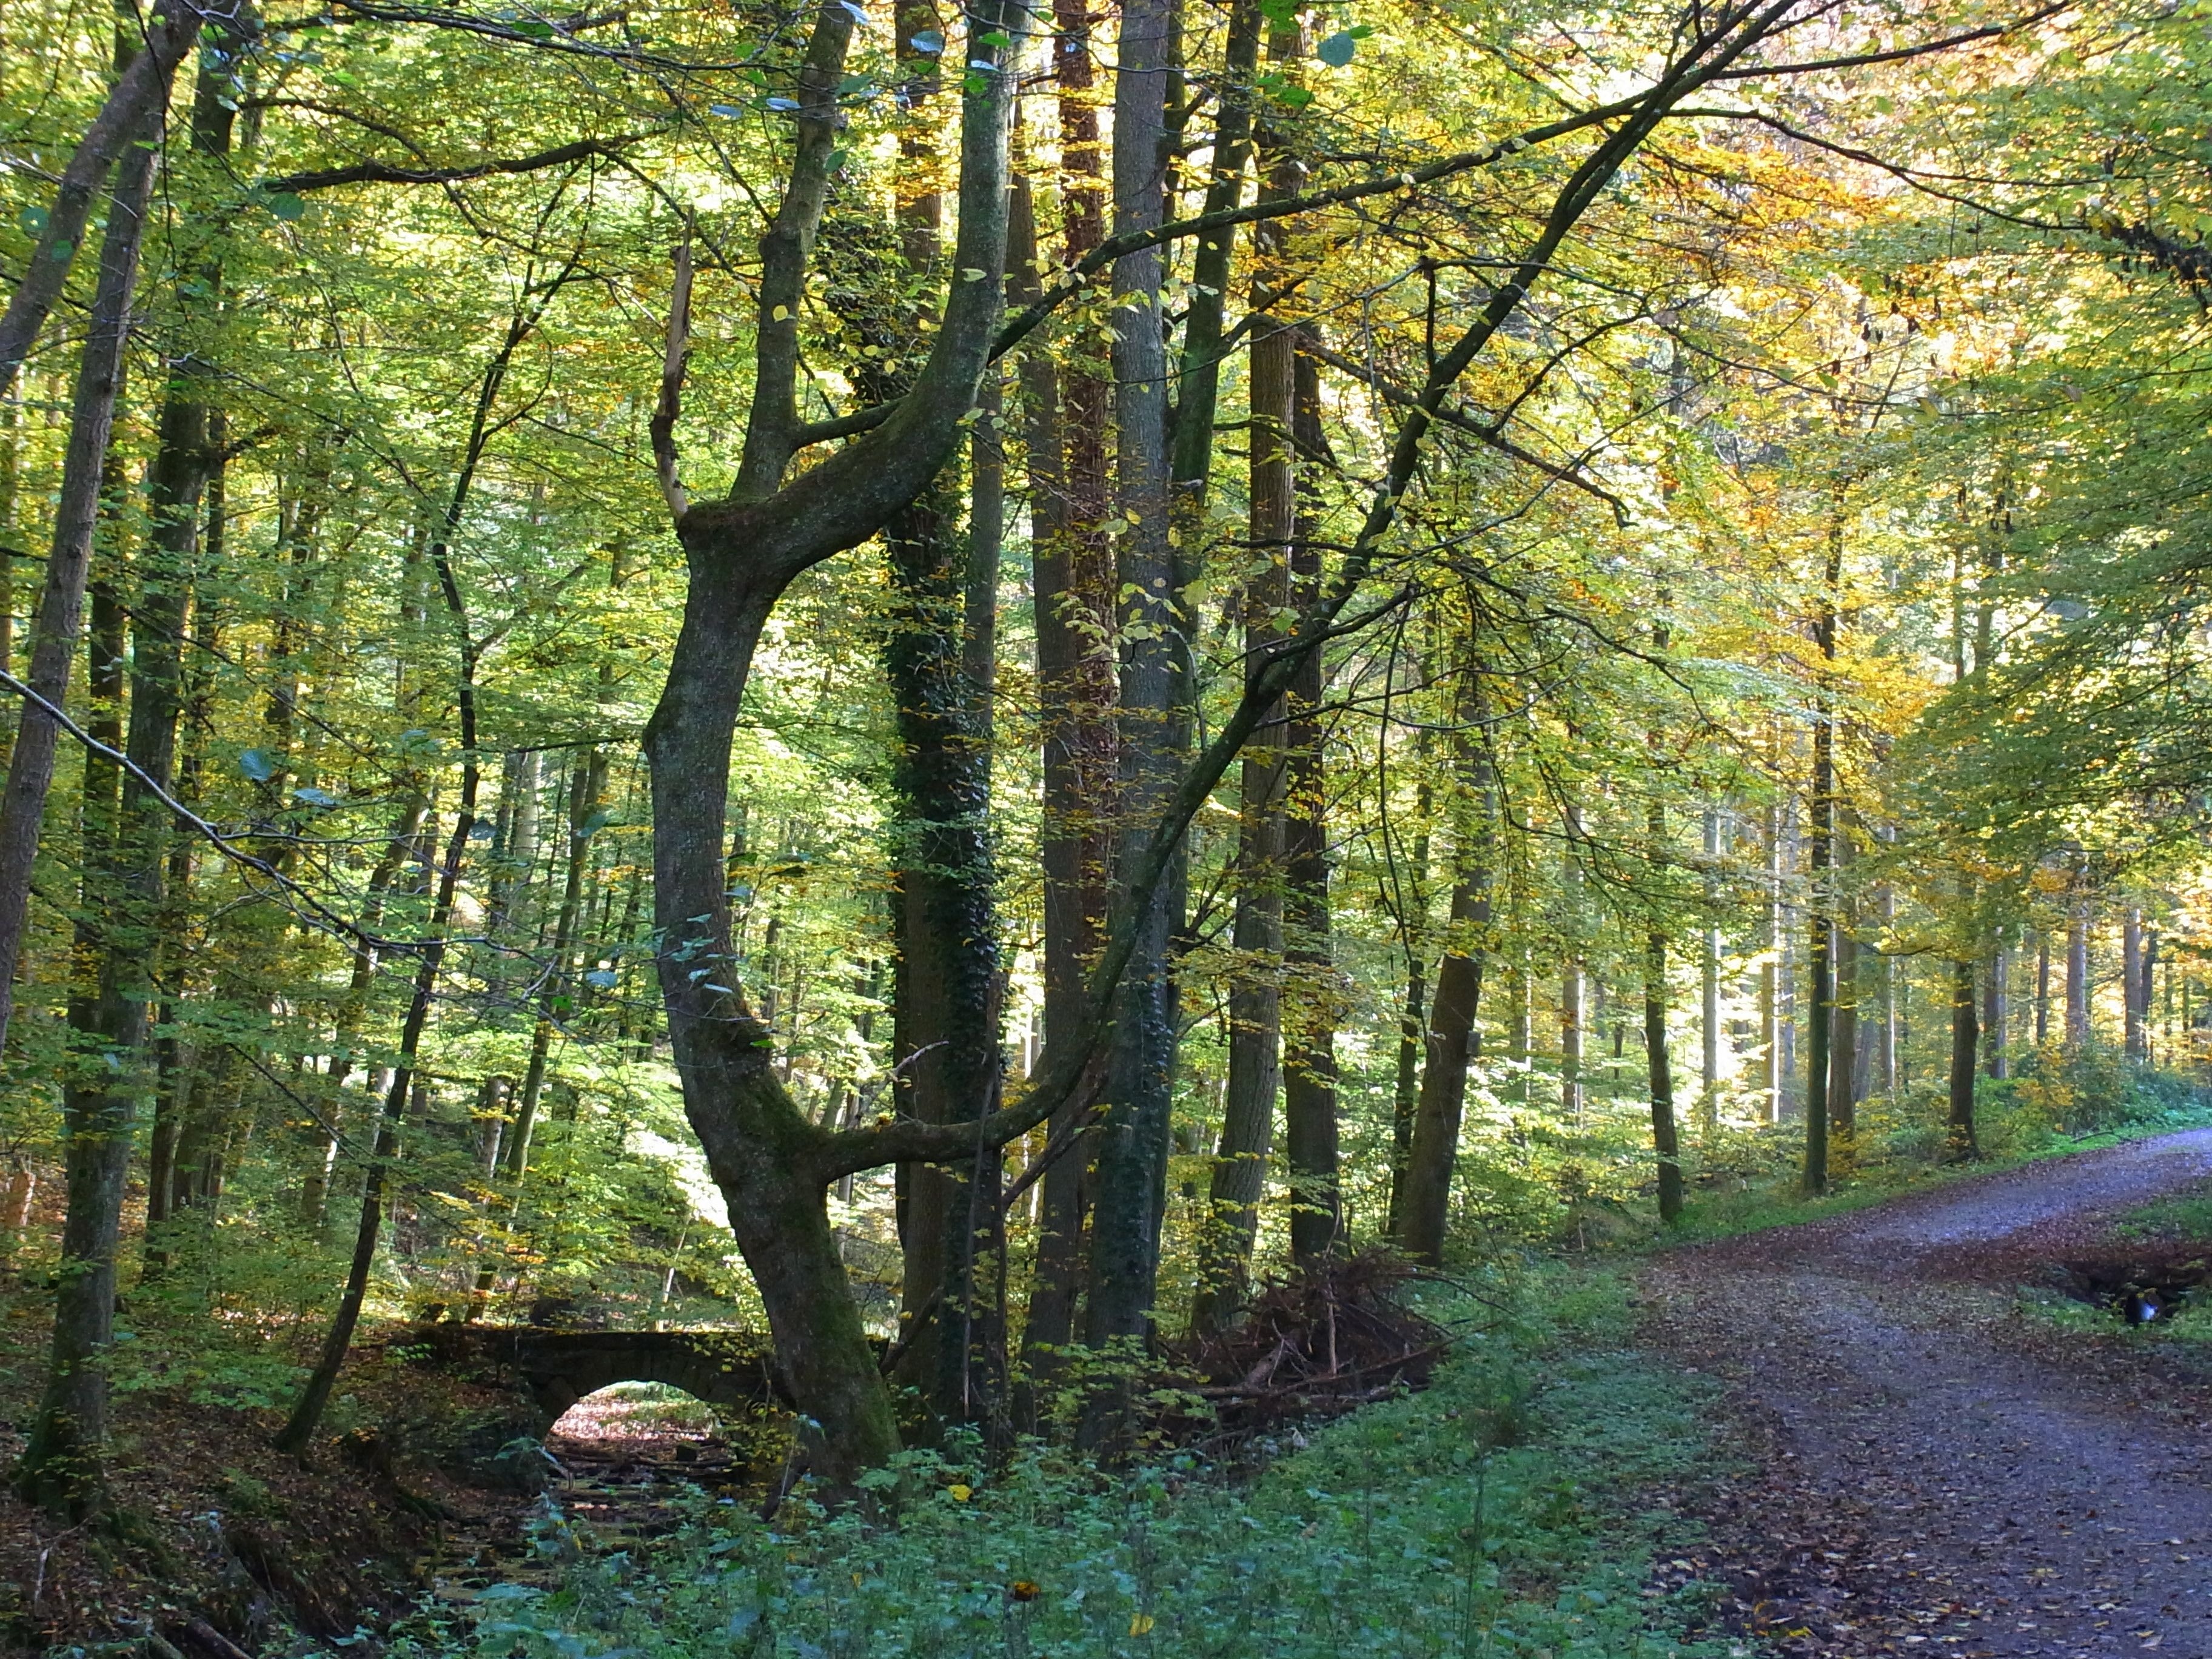
tree, forest, branch, plant, trail, sunlight, leaf, environment, autumn, season, leaves, deciduous, grove, woodland, habitat, ecosystem, biome, nature tree, old growth forest, natural environment, woody plant, temperate broadleaf and mixed forest, temperate coniferous forest